József Meduna di Montecucco

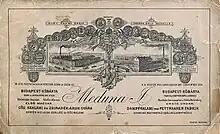
Meduna salami factory postcard

He died on 28 January 1895 in Budapest as the father of fourteen children. Renowned neuropathologist and neuropsychiatrist Ladislas J. Meduna was one of his grandsons.